Marios Kyriazis

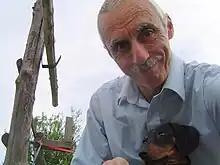

Marios Kyriazis (born 11 March 1956) is a medical doctor and gerontologist. He is known for his work, publications, and involvement with life extension.